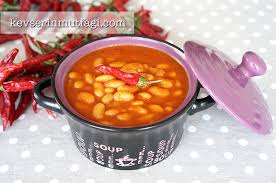
Yemek: kuru_fasulye